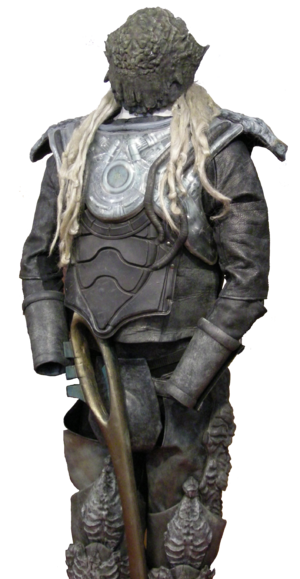
Costume de Wraith (Stargate) au Toulouse Game Show (France) en 2010
Les Wraiths sont une espèce extraterrestre fictive de la série télévisée de science-fiction Stargate Atlantis.